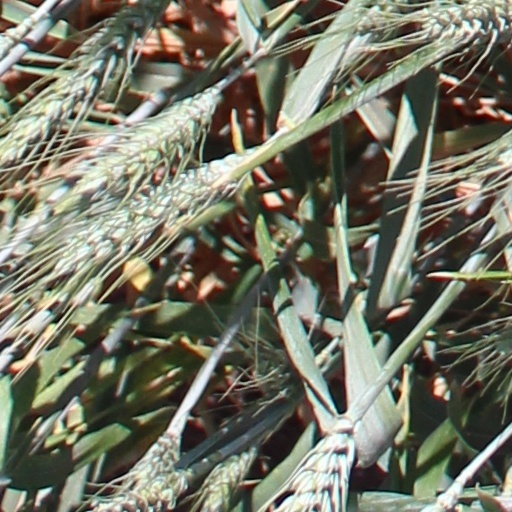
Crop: wheat